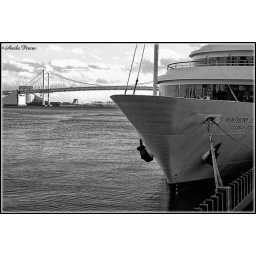
ship at Hinode Pier in front of the Rainbow bridge